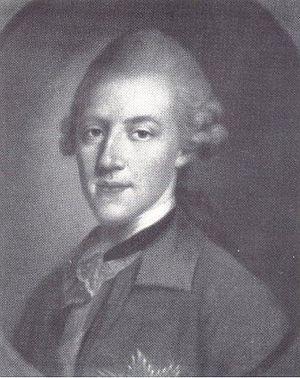
Frédéric V est landgrave de Hesse-Hombourg de 1751 à sa mort.